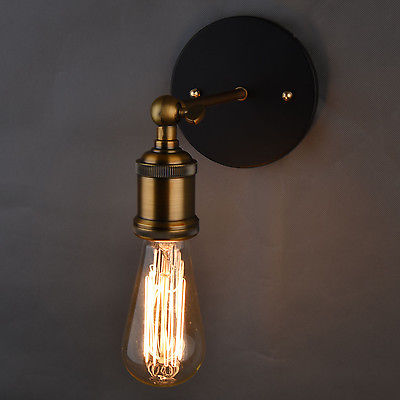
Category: lamp